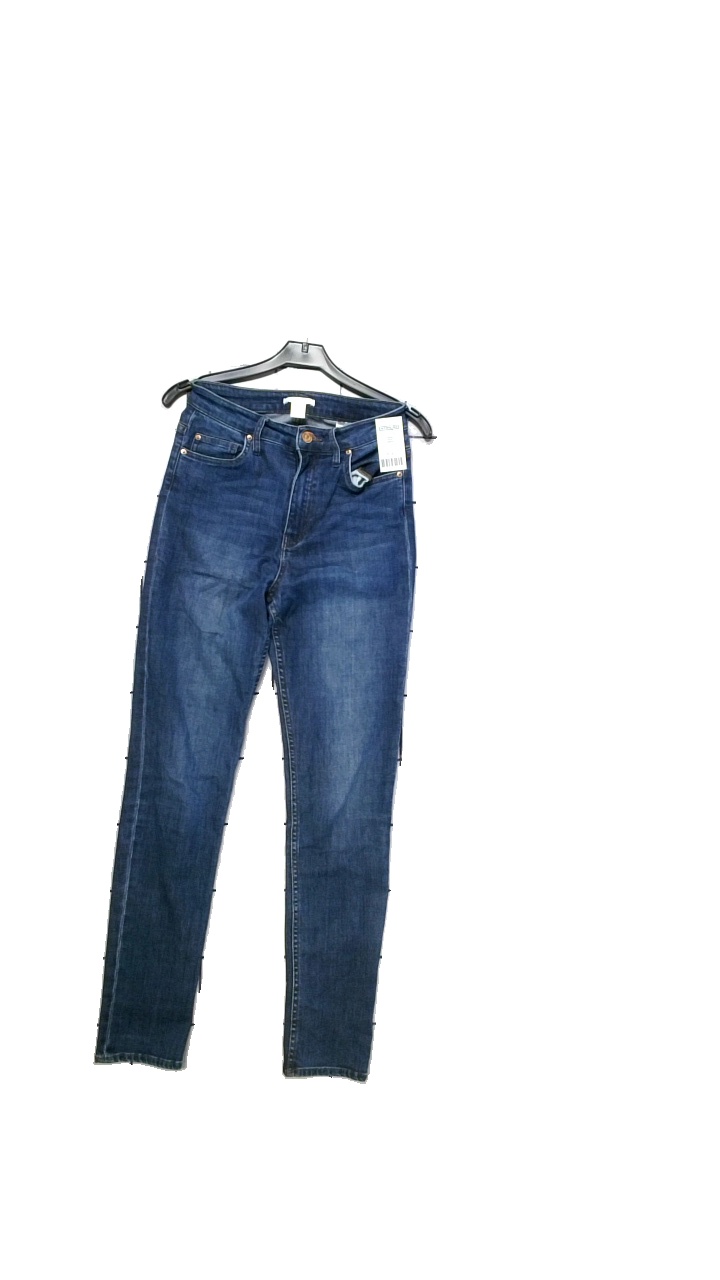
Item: Jeans (Ladies)
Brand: H&m
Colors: Blue
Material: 65% cotton, 31% polyester, 3% viscose, 1% elastane
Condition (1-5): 4
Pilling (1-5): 5
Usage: Reuse
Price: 50-100